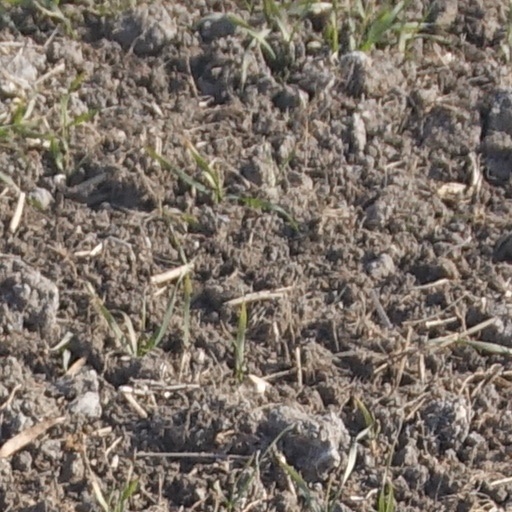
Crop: wheat